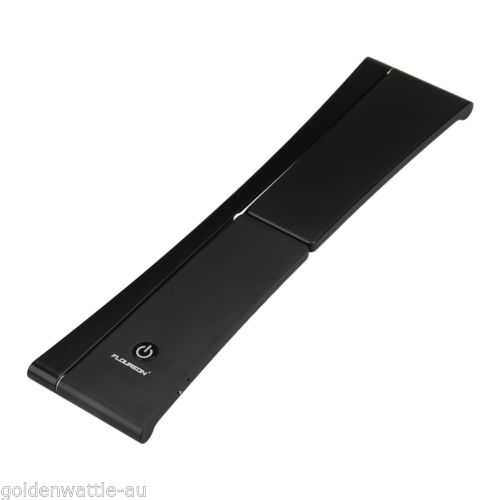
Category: lamp